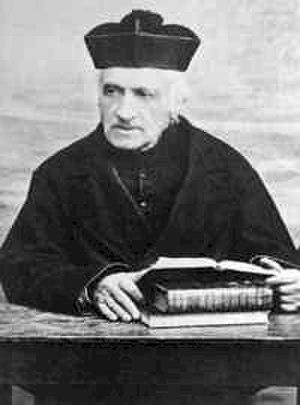
Le père Félix Martin (1804-1886)
Le Collège Sainte-Marie est un collège jésuite de Montréal. Fondé en 1848 il a cessé d'exister en 1969, à la suite de son incorporation au sein de ce qui est devenu l'Université du Québec à Montréal.